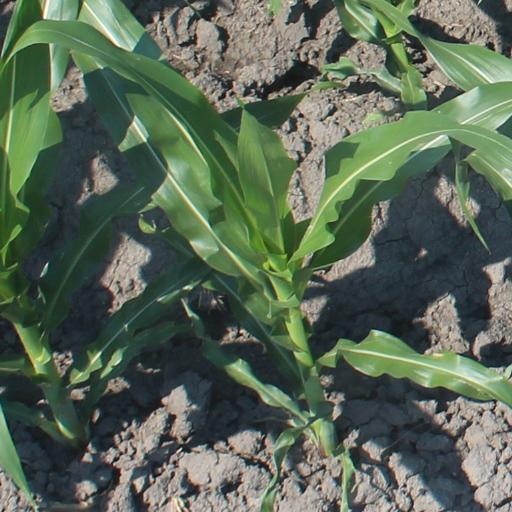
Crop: maize; corn